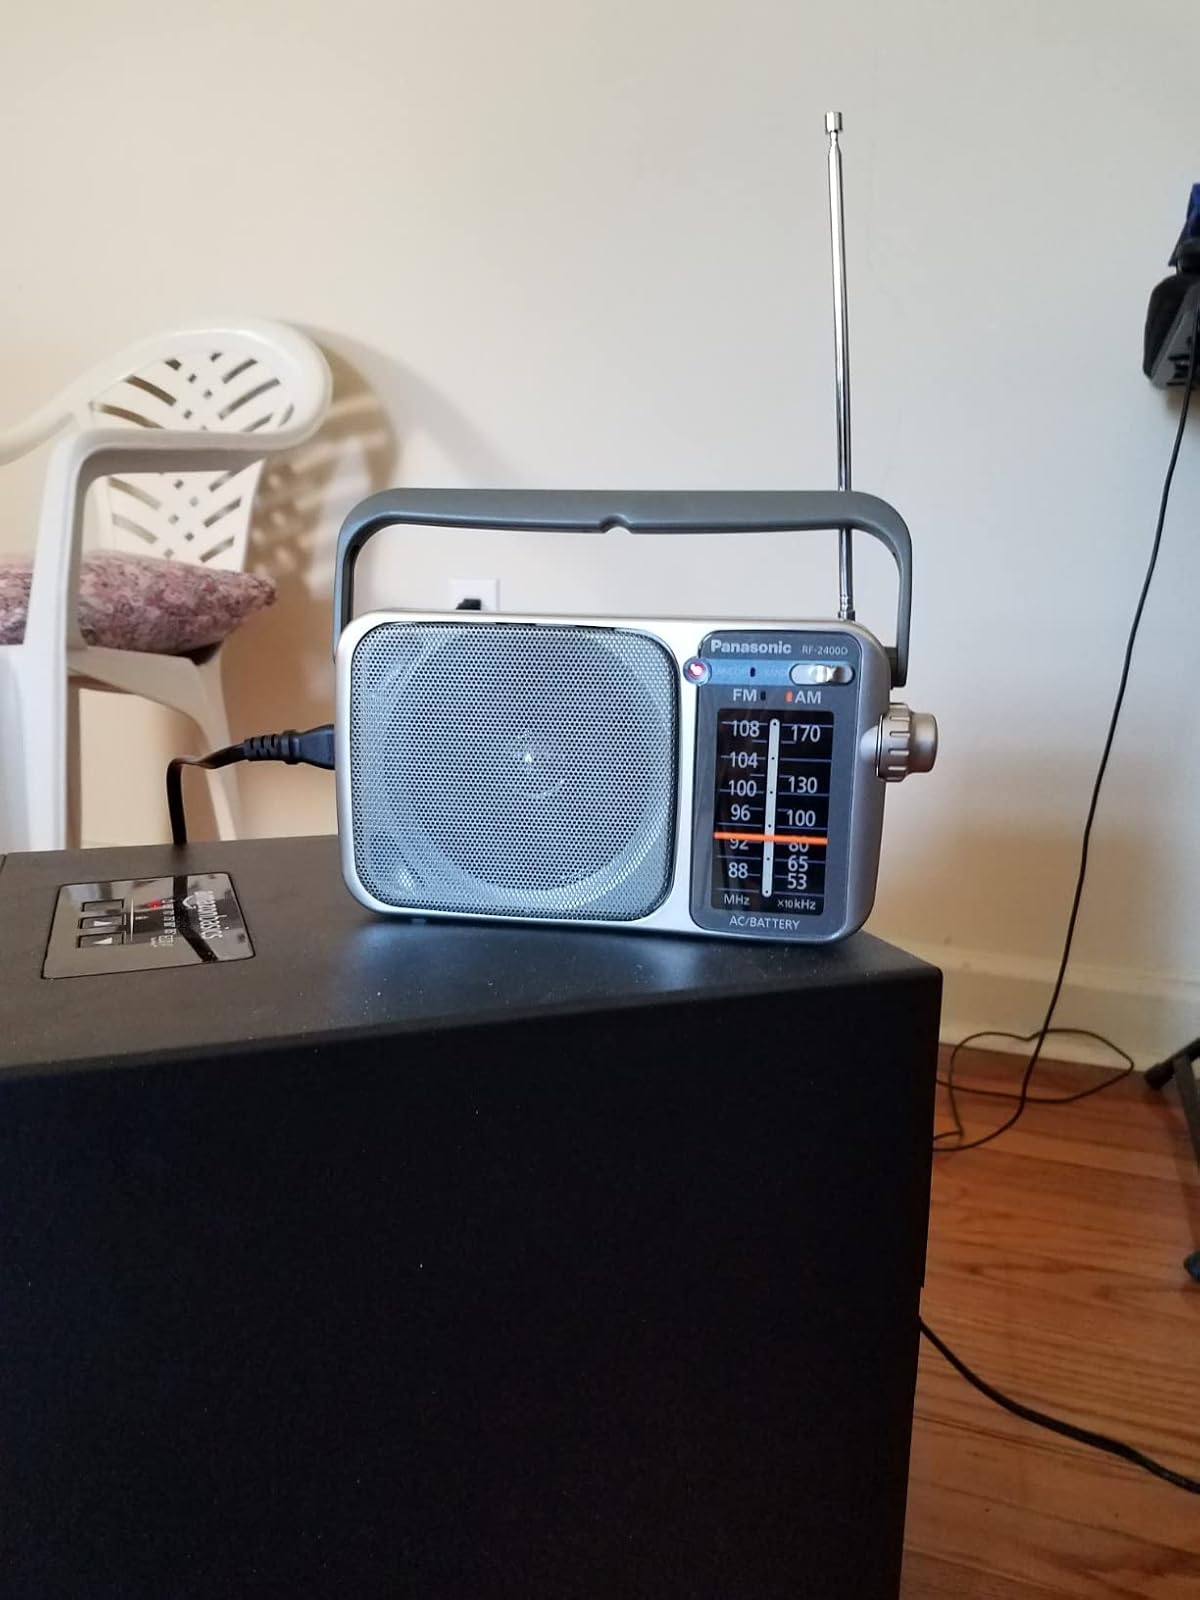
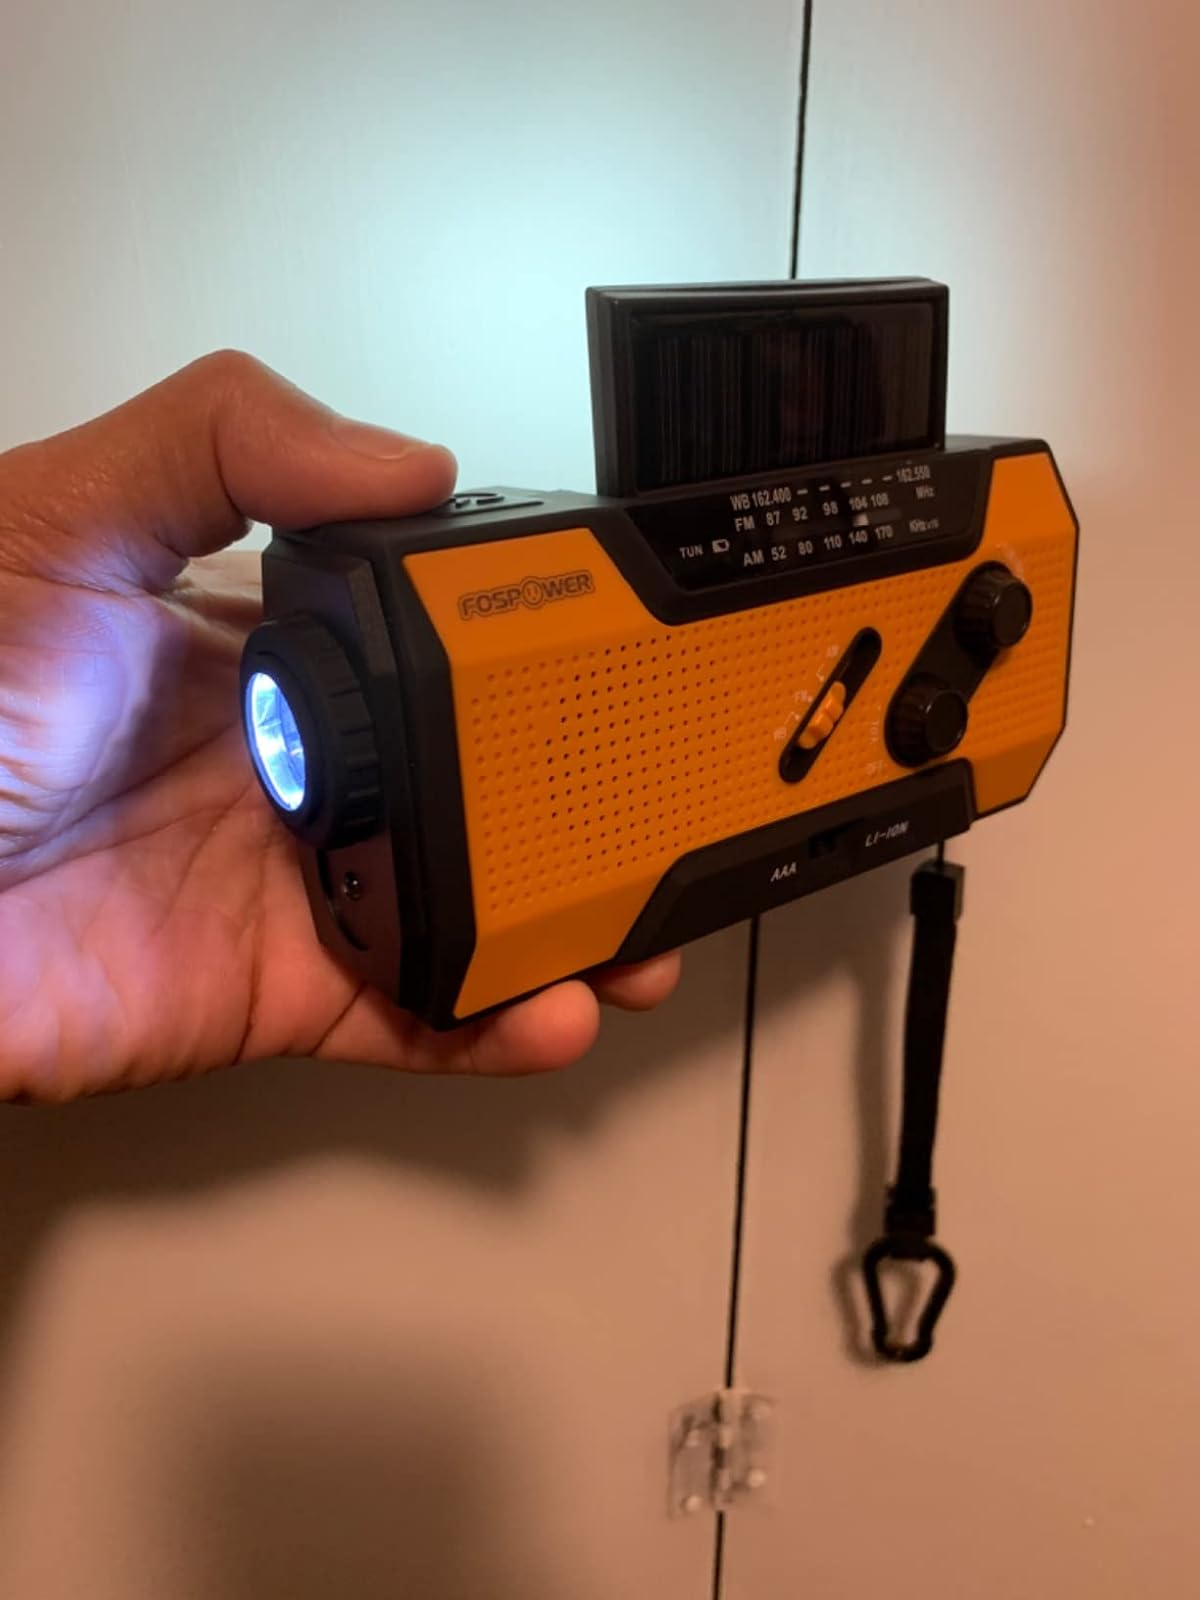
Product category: radio
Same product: no